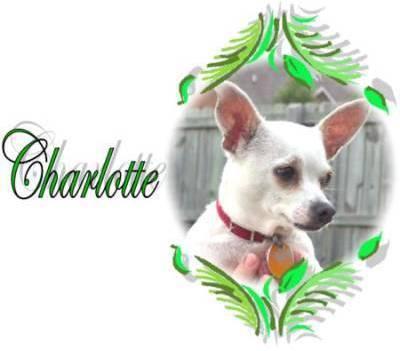
dog